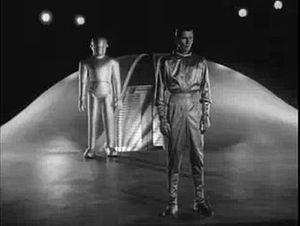
Dans la série d'animation américaine Les Simpson, les épisodes contiennent presque tous des références culturelles, principalement à des films, mais également à des œuvres picturales célèbres, des œuvres musicales, des bandes dessinées, des œuvres littéraires, d'autres séries, des évènements historiques, ou bien encore à des légendes urbaines.
Leo Tover, A.S.C., est un directeur de la photographie américain, de son nom complet Leopold Tover, né à New Haven le 6 décembre 1902, décédé à Los Angeles le 30 décembre 1964.
Le Jour où la Terre s'arrêta est un film américain réalisé par Robert Wise, sorti en 1951. Il est souvent considéré comme la première œuvre d'envergure de science-fiction dans le cinéma américain.